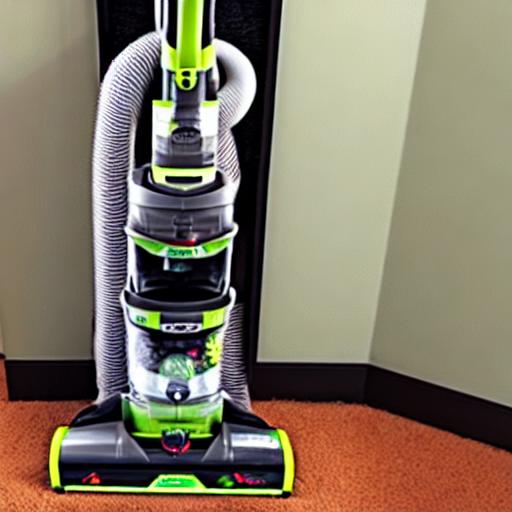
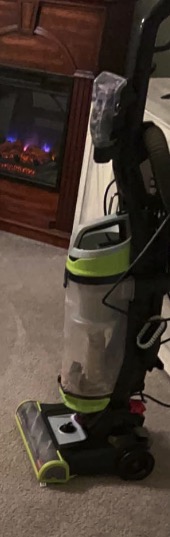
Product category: items_vacuum
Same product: no